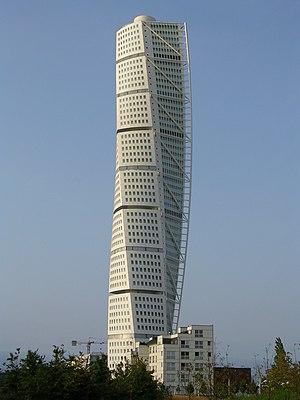
La tour Turning Torso à Malmö, en Suède. Conçu par Santiago Calatrava Valls a été inauguré le 27 août 2005.
L’Emporis Skyscraper Award est un prix d'architecture décerné annuellement par l'entreprise allemande Emporis au plus remarquable gratte-ciel construit durant l'année précédente à travers le monde.